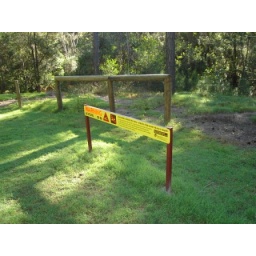
serious warning sign after canoeing in the river